Whitney Mansion (Glassboro, New Jersey)

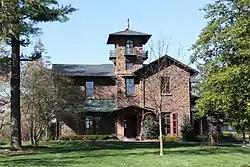

Whitney Mansion, also known as Hollybush Mansion, is a historic house located on the campus of Rowan University in Glassboro, Gloucester County, New Jersey. It was used as the Rowan University President's Residence until 1998. Since 2003, Rowan University has spent more than $3 million to restore the mansion, which is now used as a meeting place and museum.